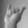
ASL letter: Y